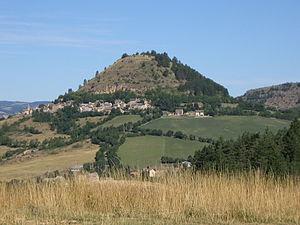
Truc de Grèzes (Lozère)
Grèzes est une commune française, située dans le département de la Lozère en région Occitanie. Ses habitants sont appelés les Gréziens. L'histoire du village et du est intimement liée à celle du Gévaudan.
Le Truc de Grèzes est un truc, autrement dit une montagne, situé en Lozère entre les villes de Marvejols et de Mende. Le village de Grèzes est accroché à son flanc.
Le Chemin Urbain V est le nom donné à un chemin de grande randonnée. Il retrace la vie et l’œuvre de Guillaume Grimoard devenu pape sous le nom d'Urbain V. Ce chemin, qui se situe sur la bordure sud-est du Massif central, a la particularité de relier quatre sites inscrits au patrimoine mondial de l'UNESCO que sont les Chemins de Compostelle, les Causses et Cévennes, le Pont du Gard et l'ensemble architectural avignonnais du Palais des Papes et du Pont Saint-Bénézet.